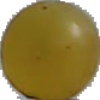
Label: Grape White 3